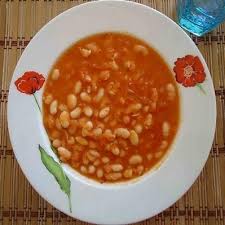
Yemek: kuru_fasulye